Avgust Jakopič

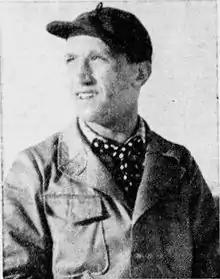
Avgust Jakopič in 1936

Avgust Jakopič (11 July 1913 – 2000) was a Slovenian cross-country skier. He competed in the men's 18 kilometre event at the 1936 Winter Olympics.